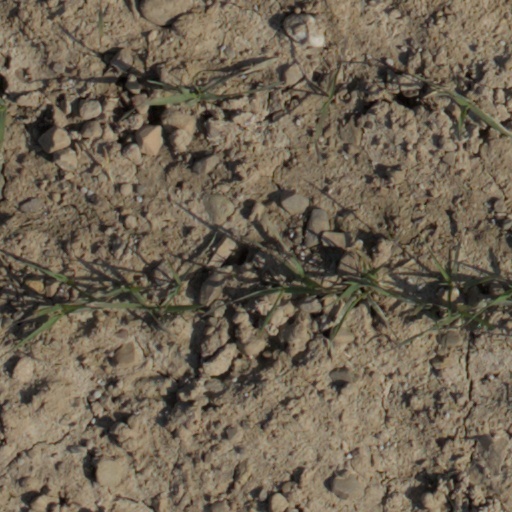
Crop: wheat